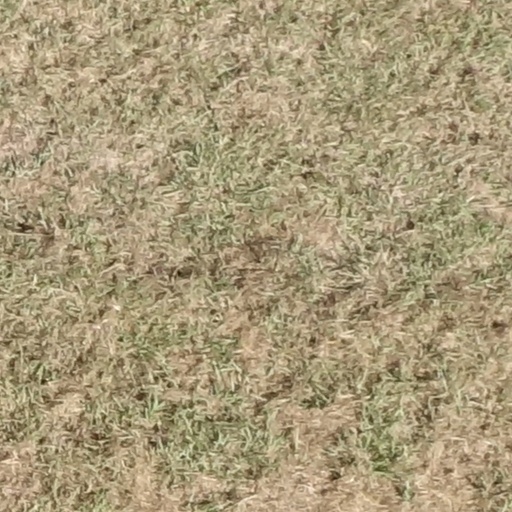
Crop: sorghum